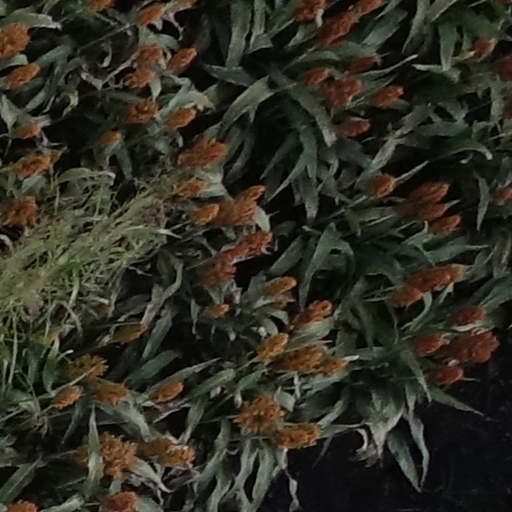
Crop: sorghum